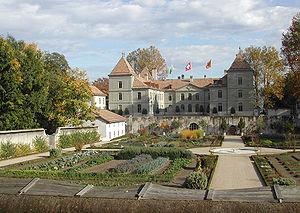
Vue du château de Prangins prise par l'utilisateur en octobre 2005.
Le musée national suisse - château de Prangins est un musée situé dans la commune vaudoise de Prangins en Suisse. Il s'agit du siège romand du Musée national suisse.
Le château de Prangins, se trouve en bordure du village vaudois de Prangins, en Suisse.
Joseph Bonaparte, né le 7 janvier 1768 à Corte, pendant la période d'indépendance de la République corse, et mort le 28 juillet 1844 à Florence, dans le grand-duché de Toscane, est un homme d'État français et le frère aîné de l'empereur Napoléon Iᵉʳ. Sa carrière politique, diplomatique et militaire est intimement liée à celle de son frère Napoléon.